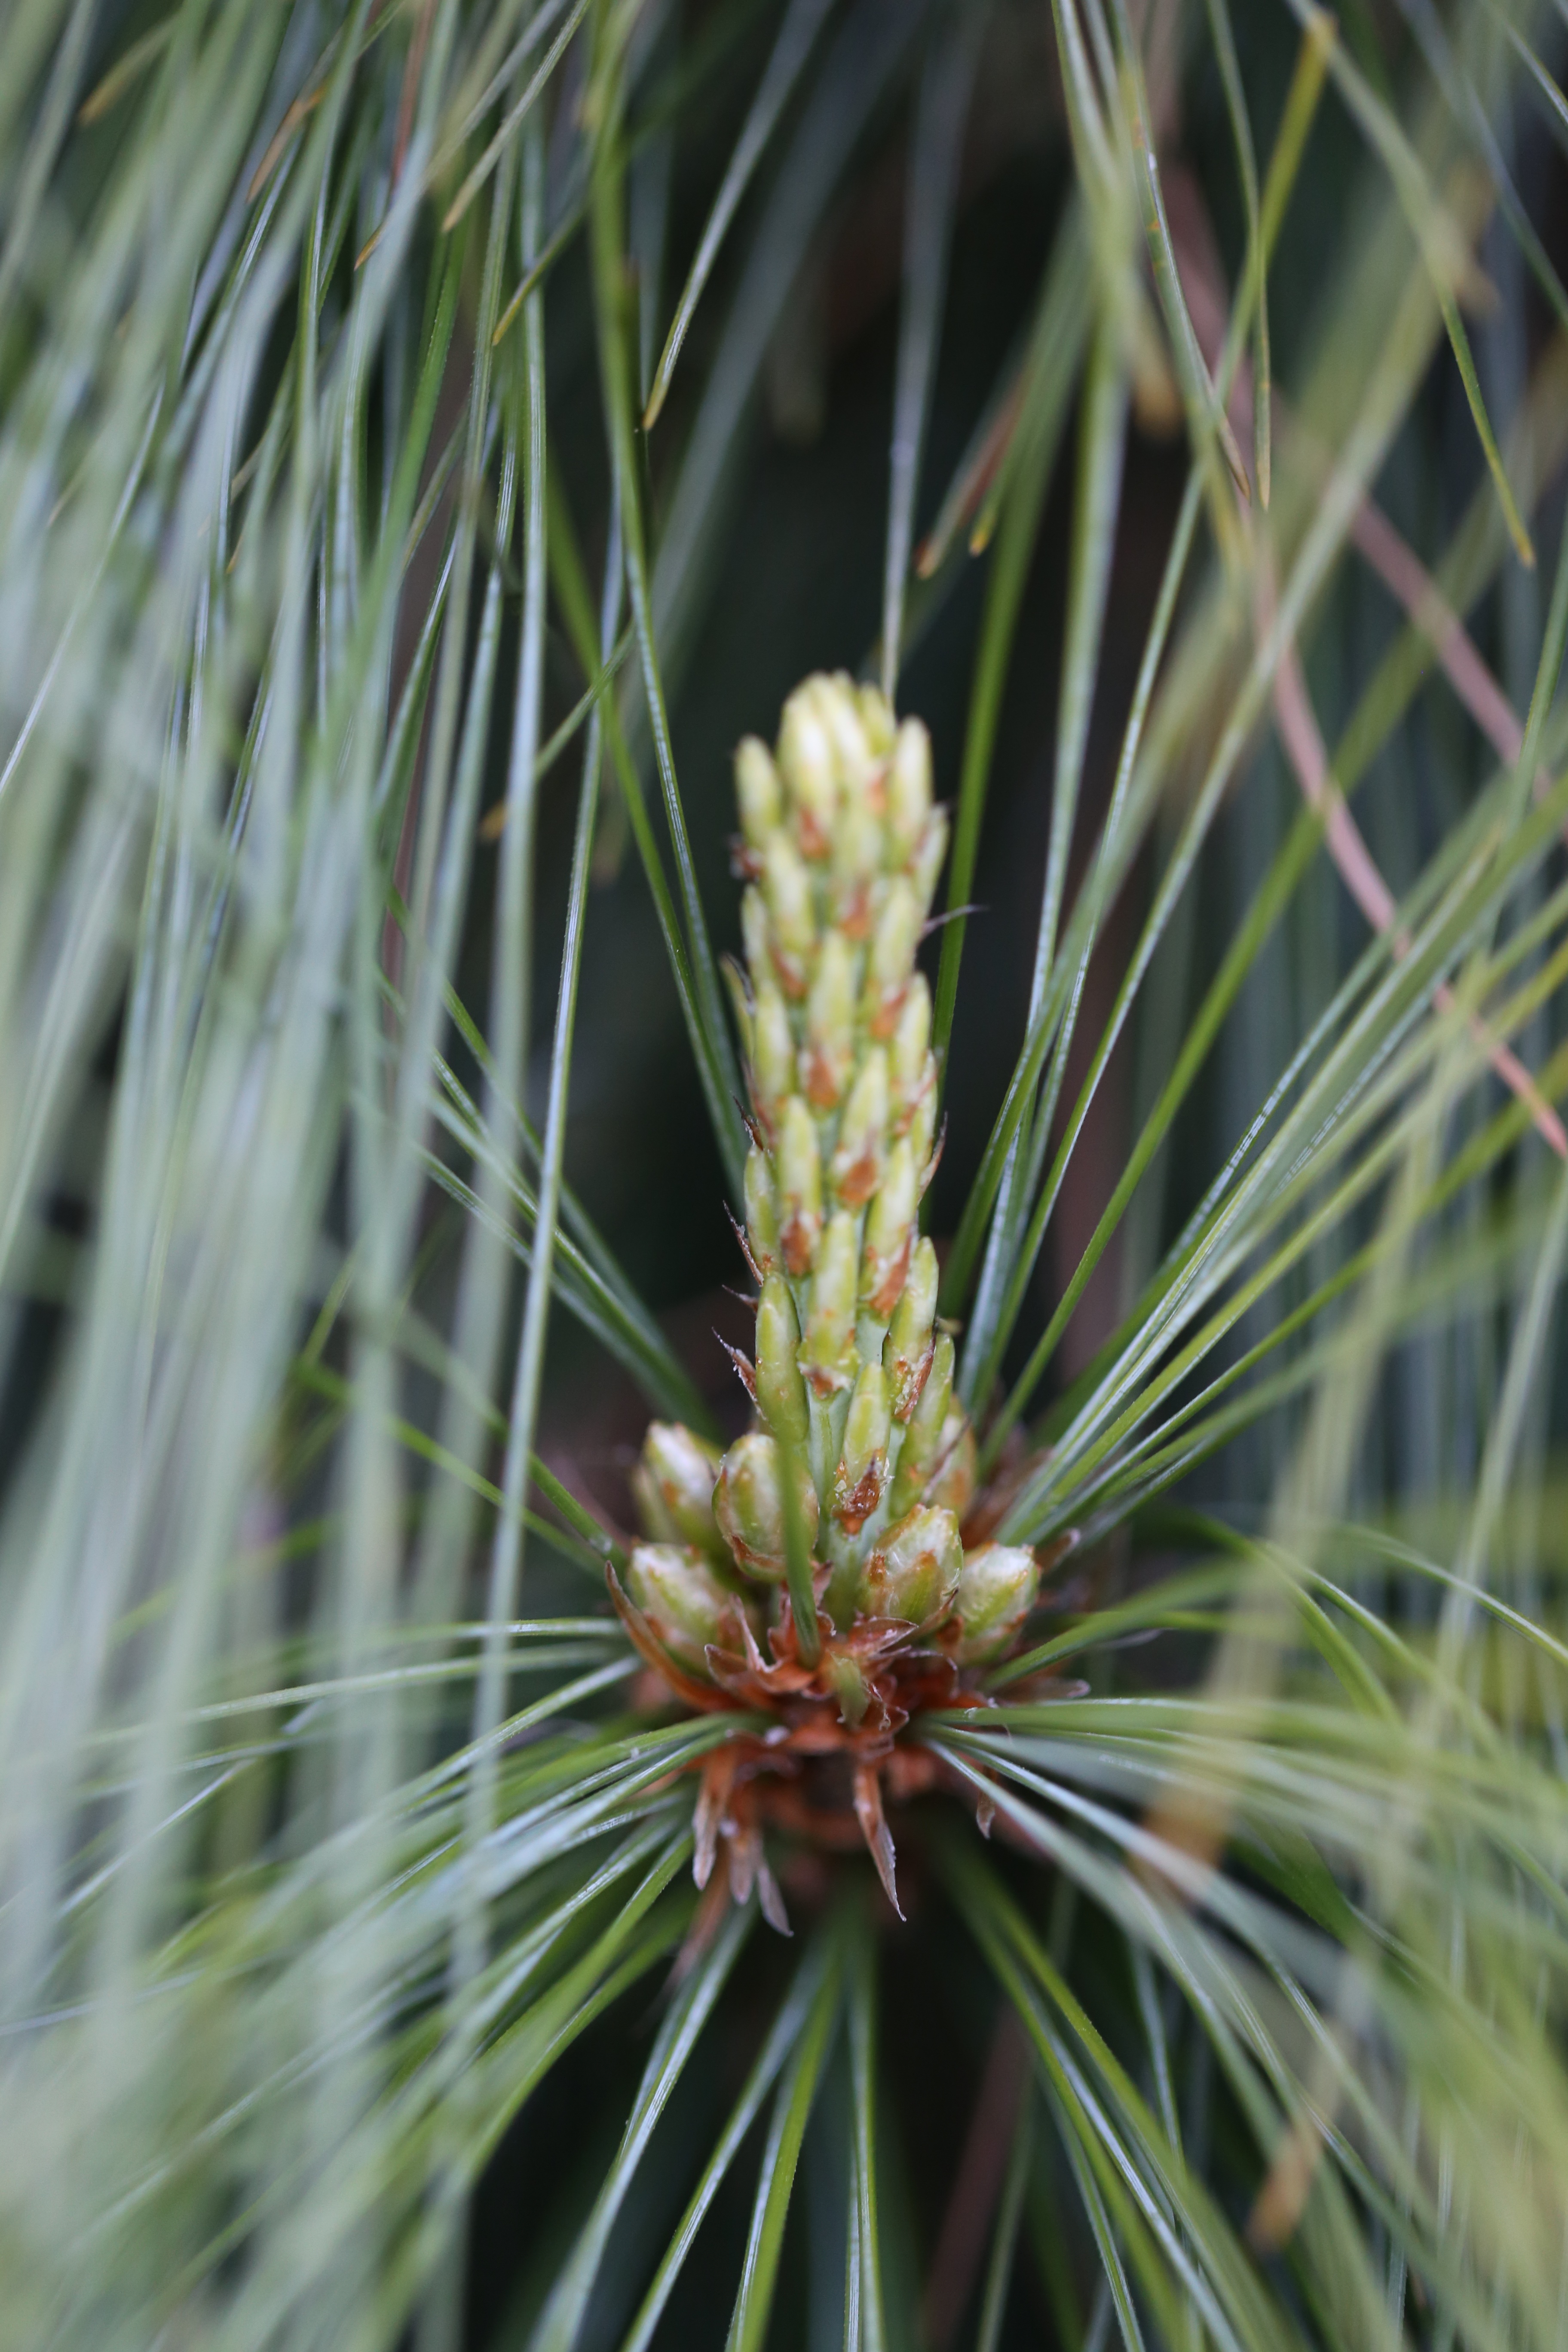
tree, nature, forest, grass, branch, structure, plant, leaf, flower, pine, green, macro, evergreen, botany, fir, flora, conifer, spruce, needles, larch, macro photography, pine needles, flowering plant, pine family, grass family, plant stem, woody plant, land plant